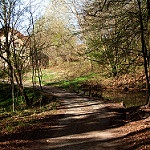
Label: forest